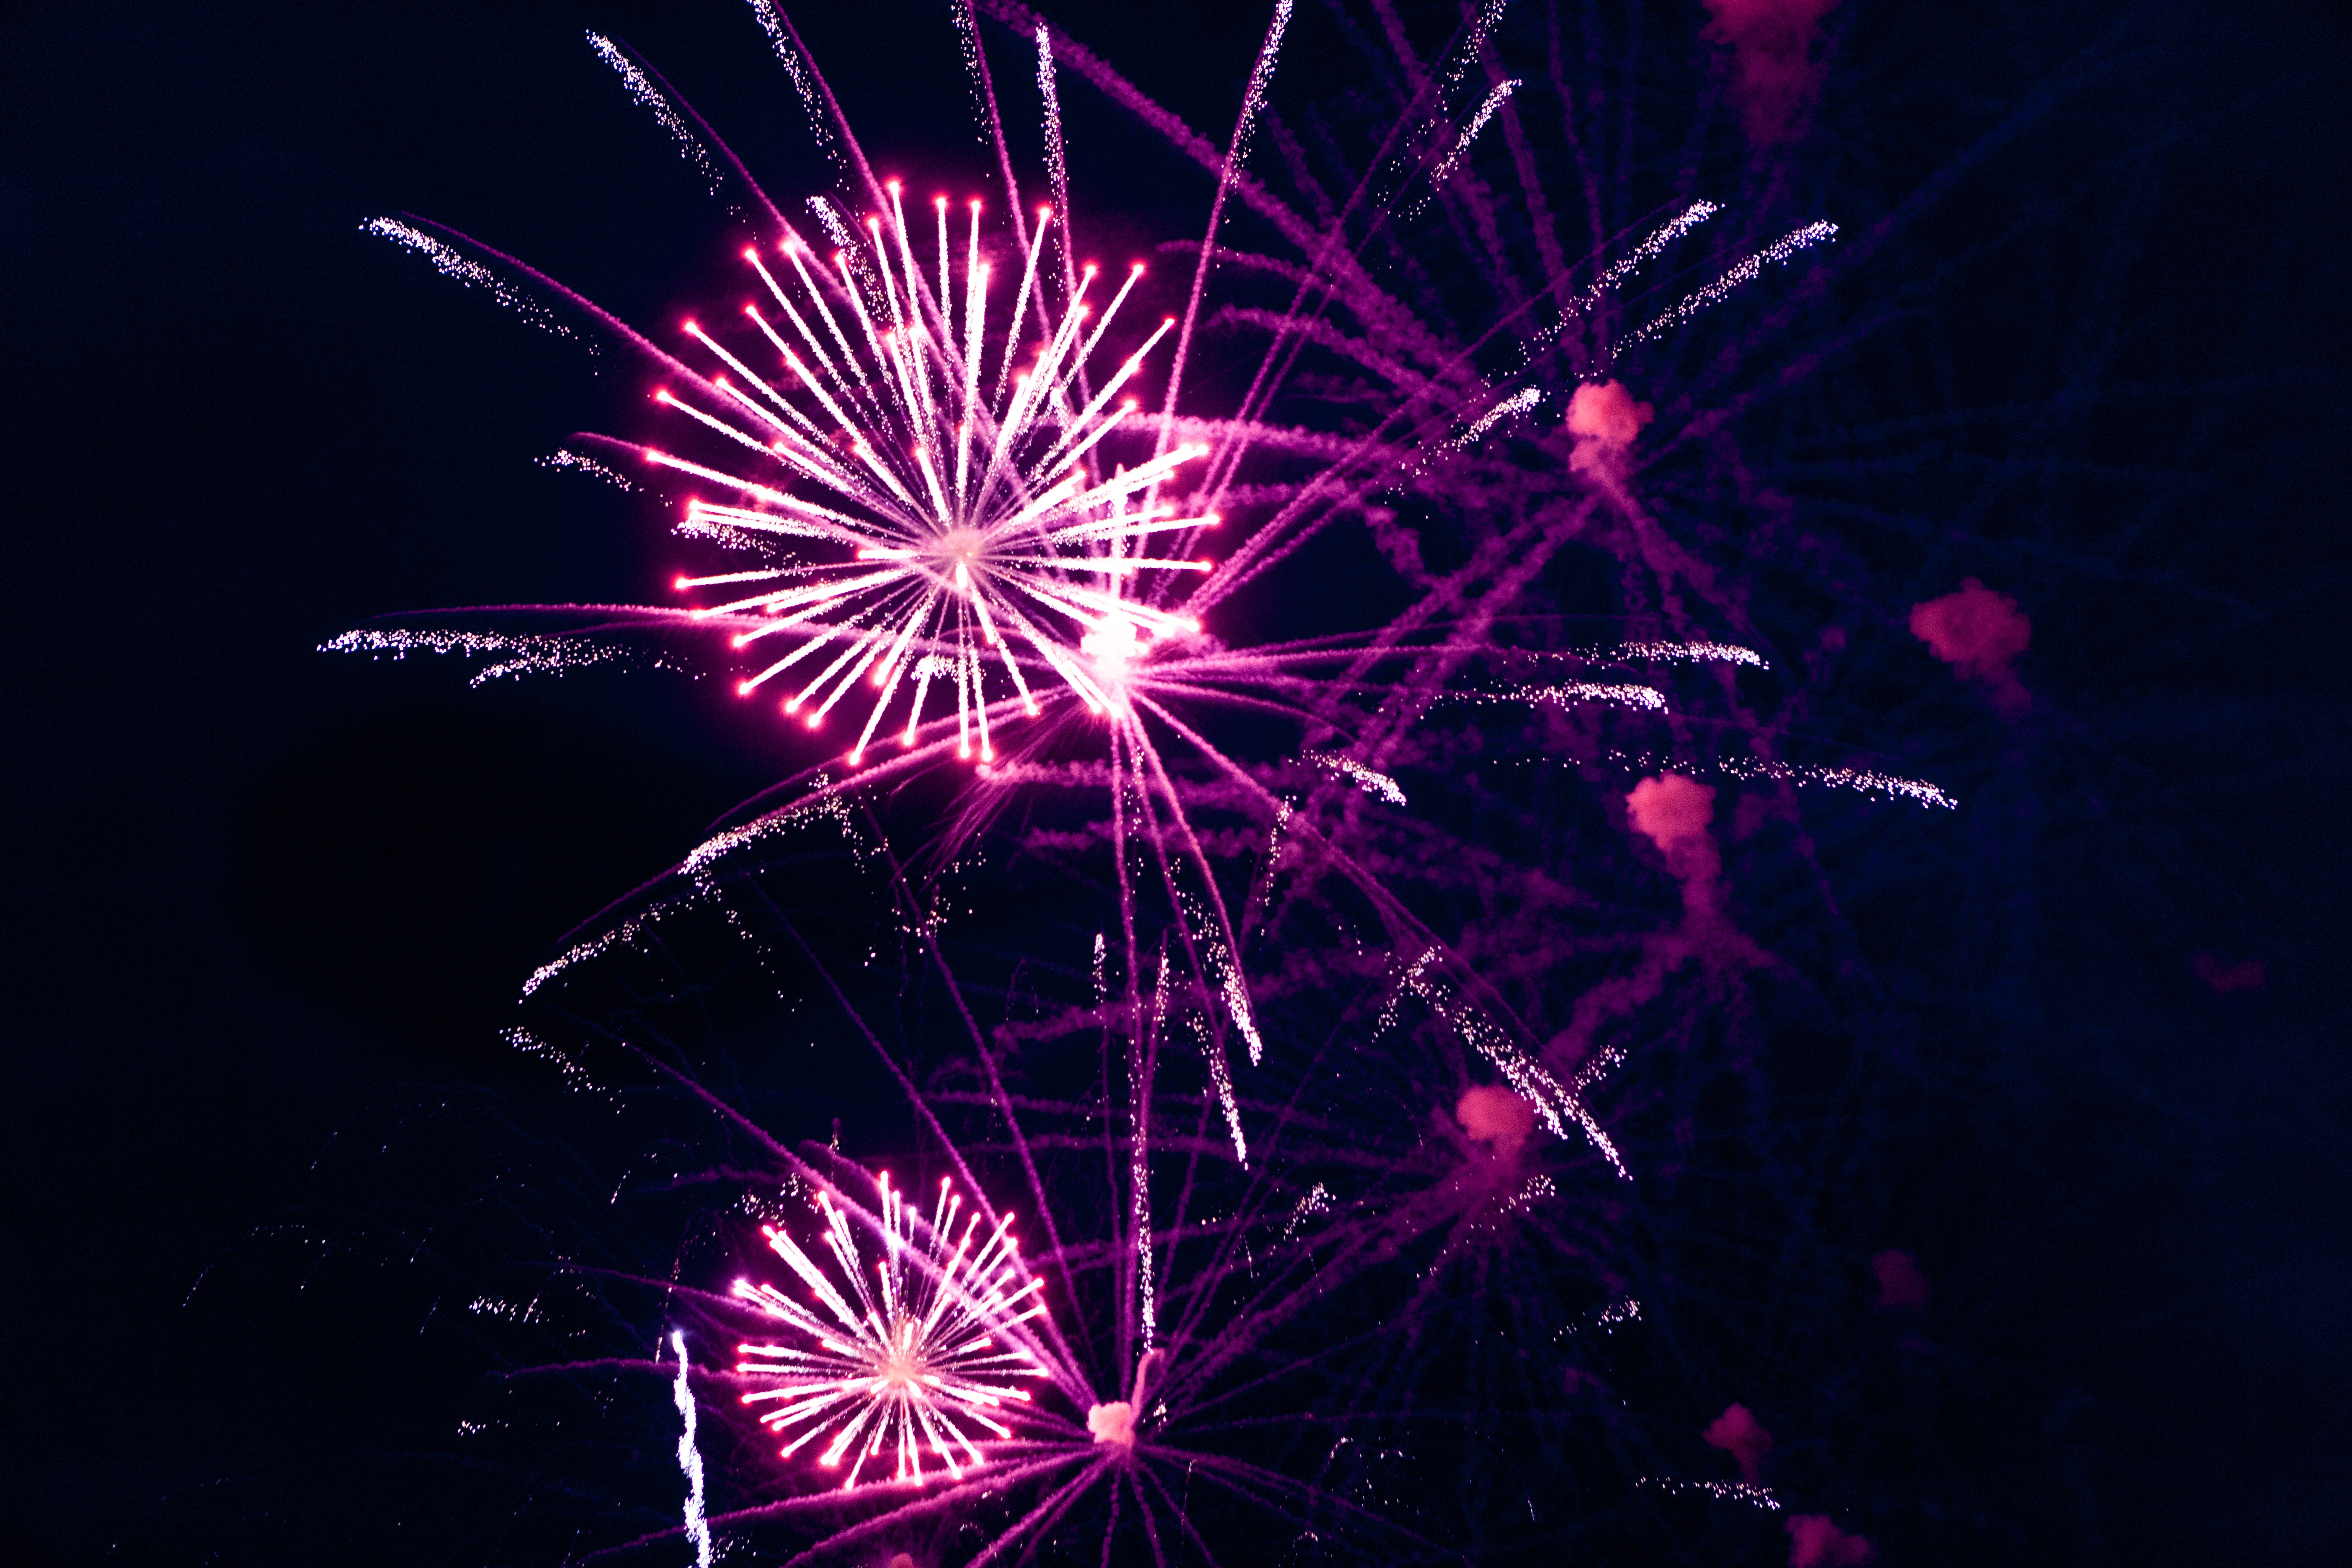
ocean, recreation, race, fireworks, event, volvo, outdoor recreation, galway